My Little Sister (1919 film)

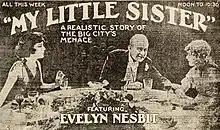
Magazine advertisement

My Little Sister is a lost 1919 silent film drama directed by Kenean Buel and starring Evelyn Nesbit. It was produced and distributed by the Fox Film Corporation.